2009–10 Wisconsin Badgers men's basketball team

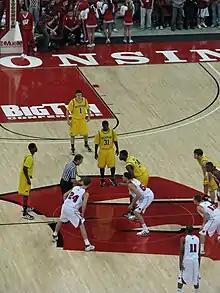
DeShawn Sims of Michigan and Keaton Nankivil prepare for the opening tipoff. (2010-01-20)

!colspan=12| 2010 Big Ten Conference men's basketball tournament